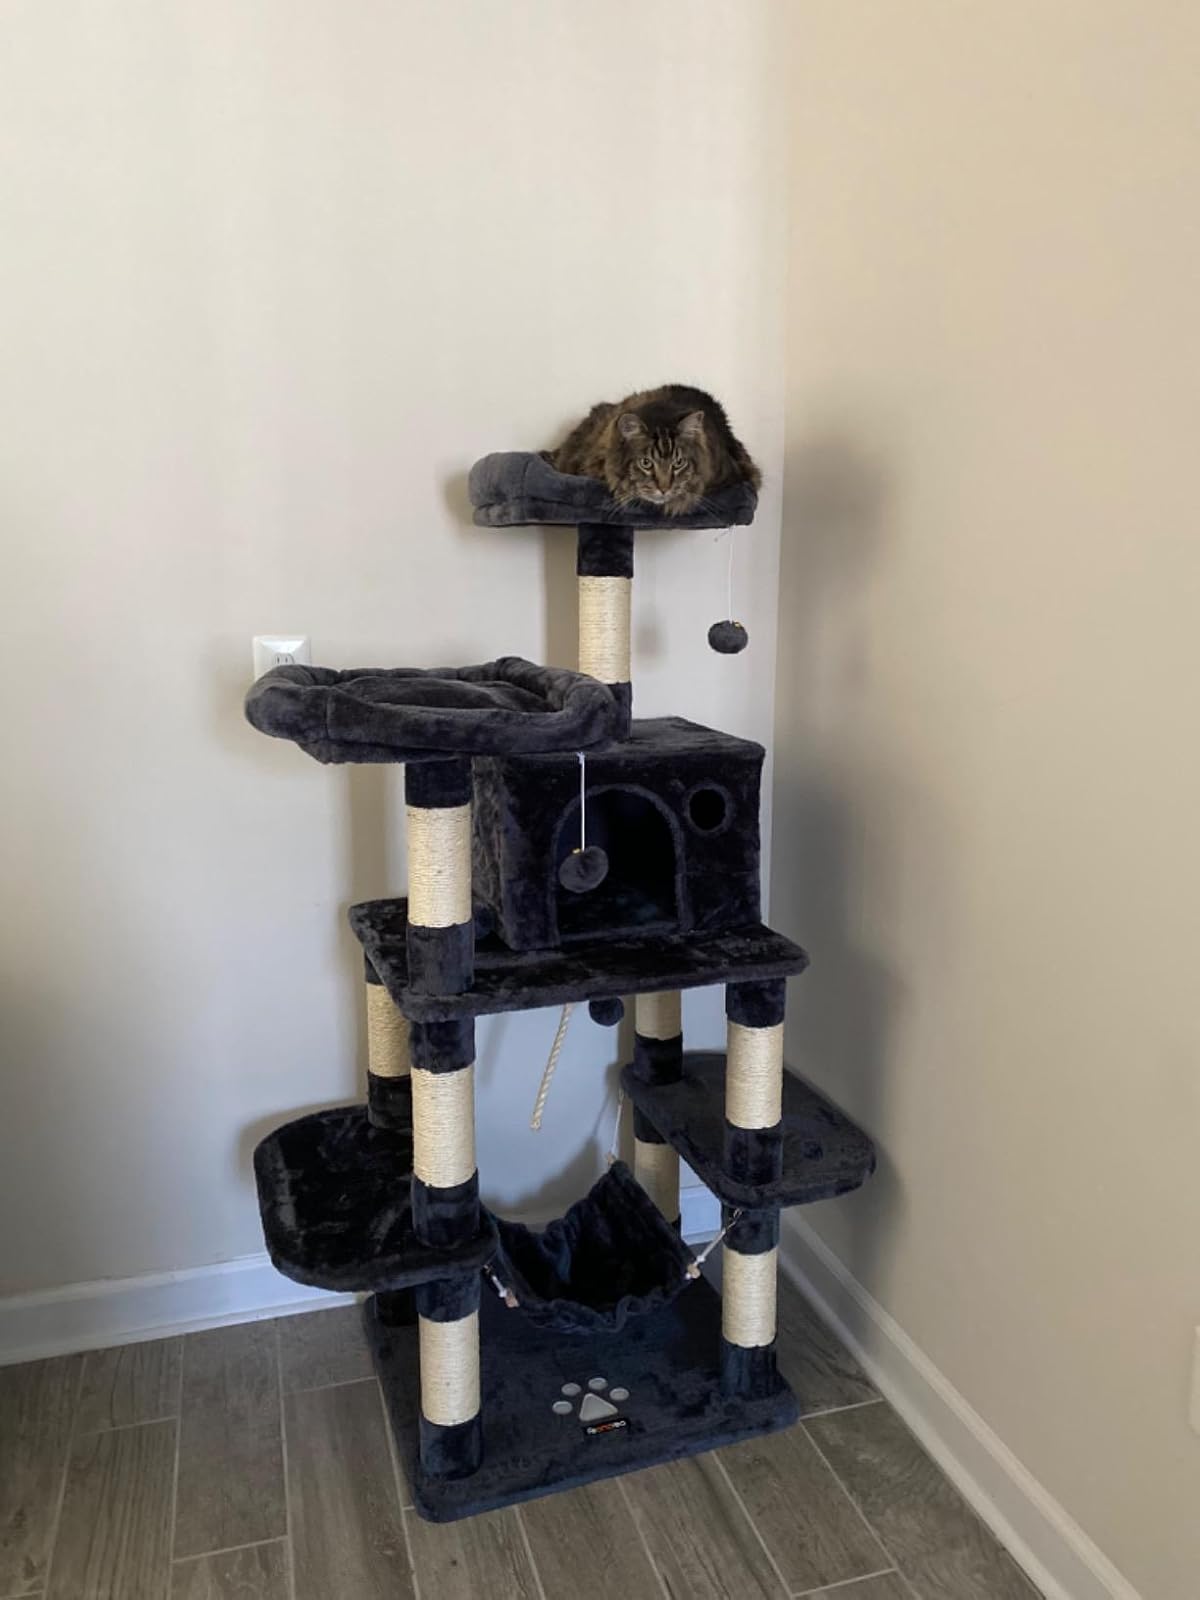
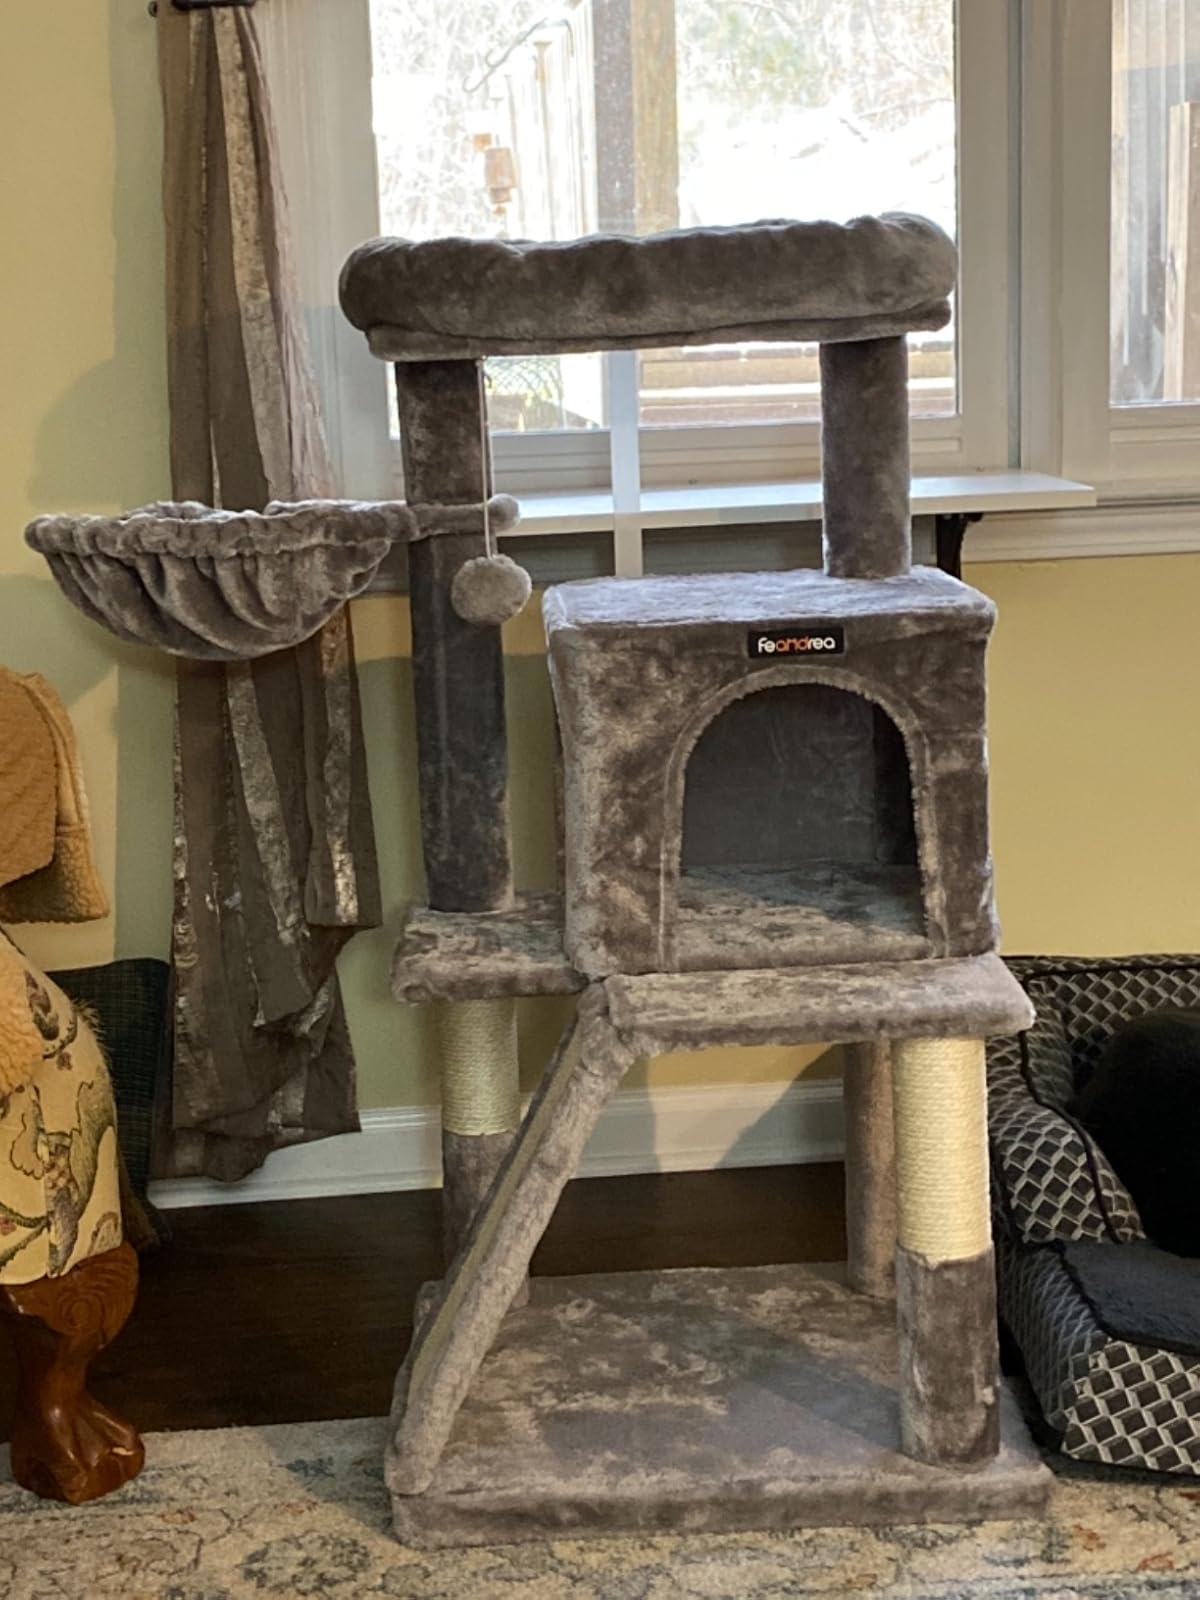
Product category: items_cat tree
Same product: no